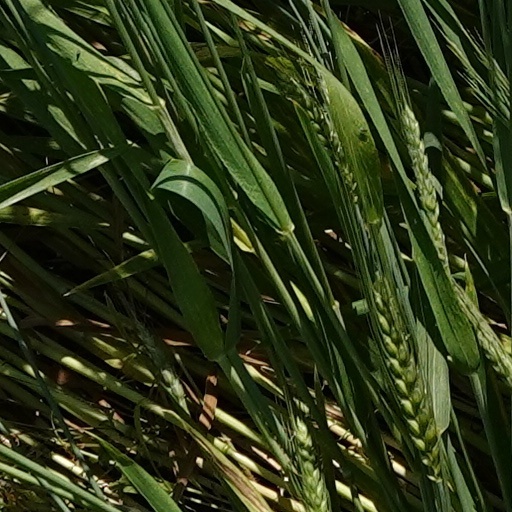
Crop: wheat